Siege of Basing House

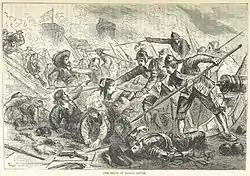
A Victorian illustration of the defenders being overwhelmed

Quarter was neither asked nor given until the whole of the buildings were in the hands of the assailants. Women, as they saw their husbands, their fathers, or their brothers slaughtered before them, rushed forward to cling to the arms and bodies of the slayers. One, a maiden of no ordinary beauty, a daughter of Dr. Matthew Griffith, an Anglican clergyman, expelled from the City of London, hearing her father abused and maltreated (he was wounded but not mortally), gave back angry words to his reviler. The incensed soldier, maddened with the excitement of the hour, struck her on the head, killing her. Six of the ten priests in the House were slain, and the four others held for the gallows.